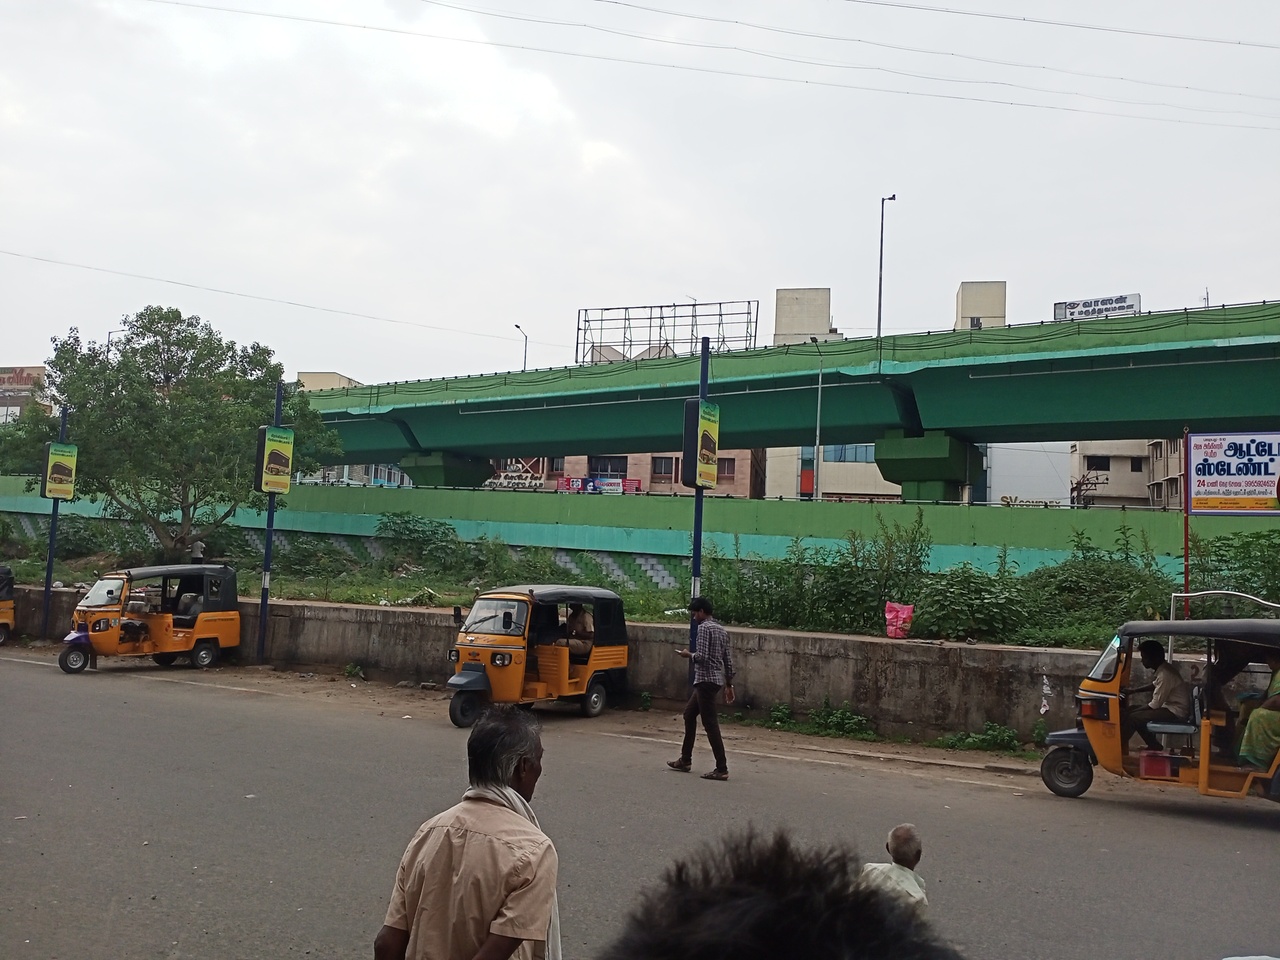
Busstand